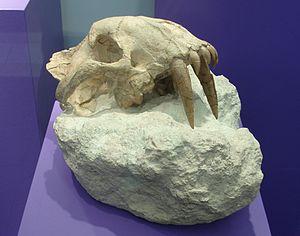
Hoplophoneus est un genre éteint de la famille également éteinte des Nimravidae et sous-famille des Hoplophoninae, endémique de l'Amérique du Nord durant les époques Éocène et Oligocène entre 38 et 33,3 Ma, ayant ainsi existé durant environ 5 Ma.